Anton Vratuša

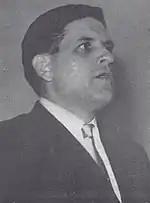

Vratuša was born in Alsócsalogány, Austria-Hungary, today Dolnji Slaveči, Slovenia. His parents were Antal Vratussa and Anna Bokán. He passed the exam for becoming a teacher of stenography. He defended his dissertation in Slavic studies at the Faculty of Arts in Ljubljana in 1941.